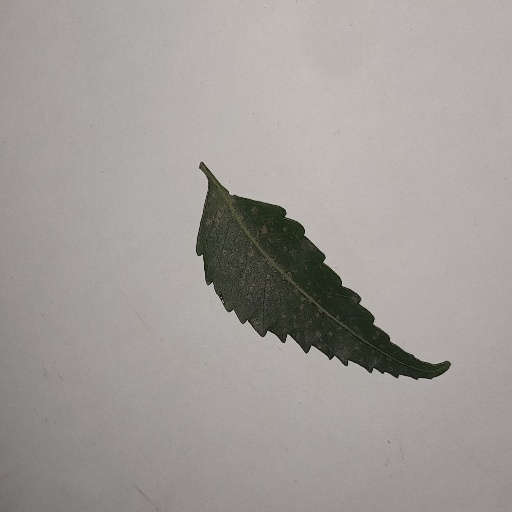
Species: Neem
Leaf condition: Powdery Mildew